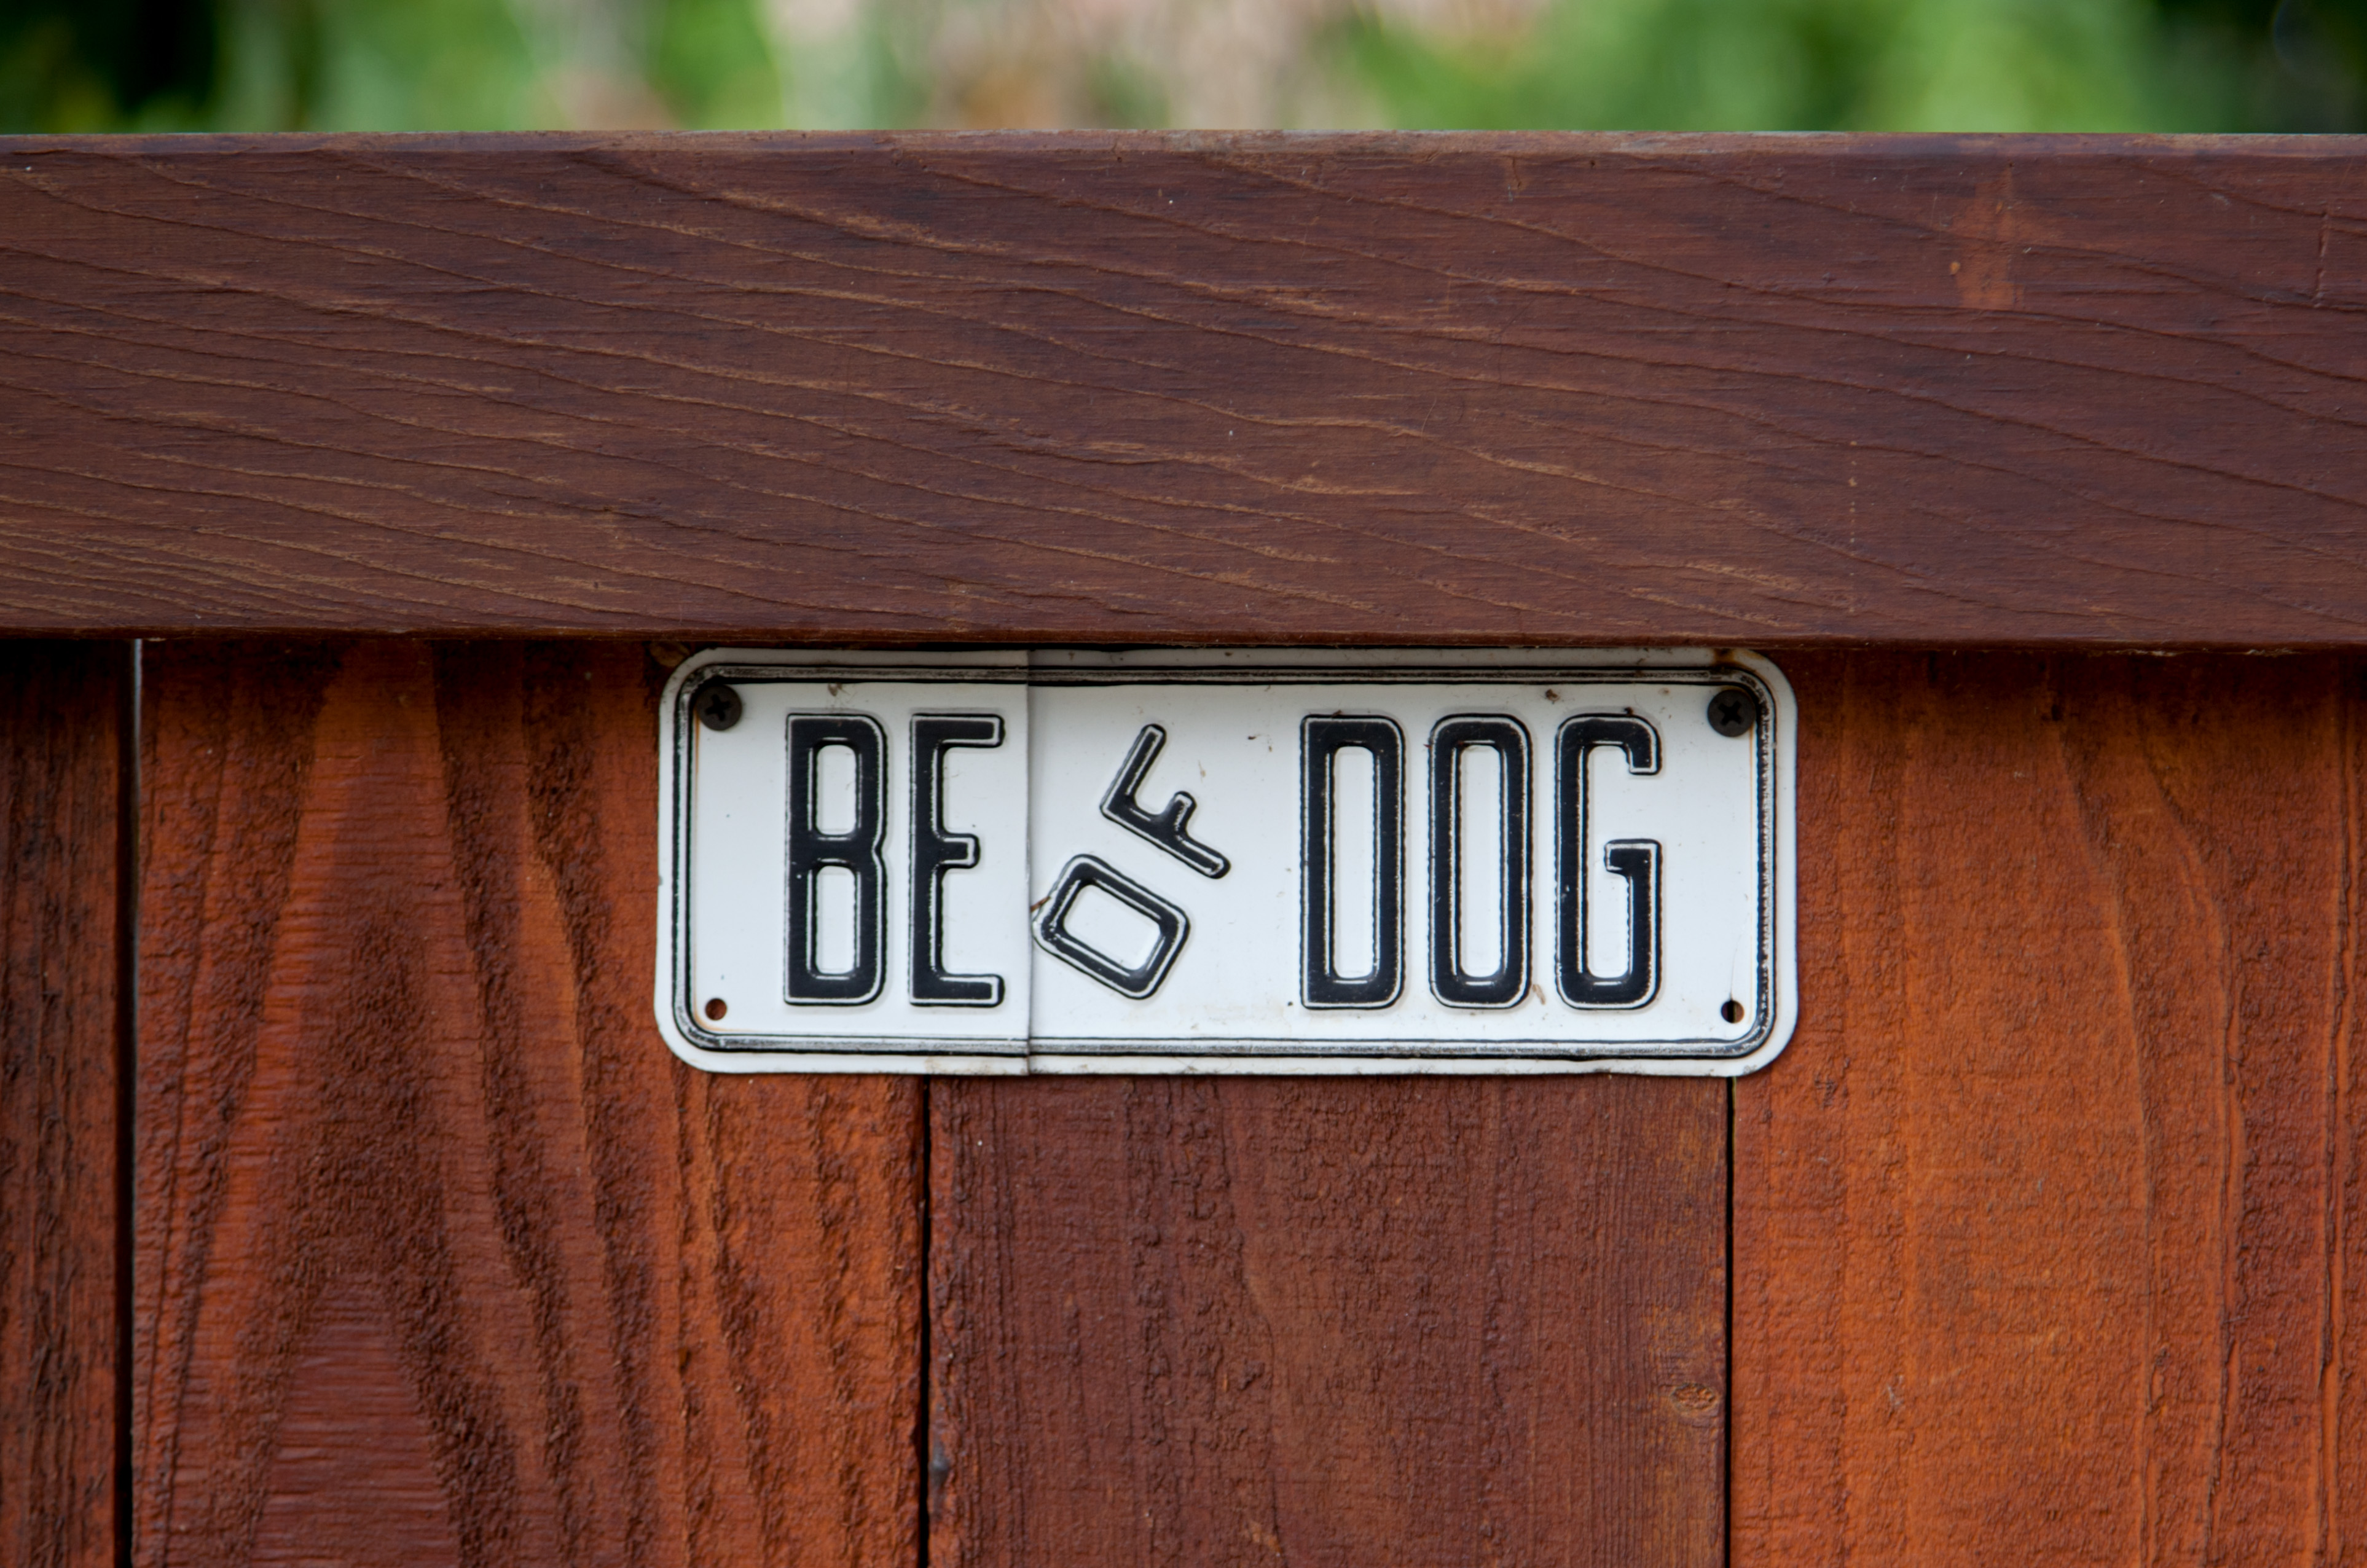
wood, floor, number, dog, sign, furniture, hardwood, shape, beware, sacramento, dod, bewareofrosie, wood stain